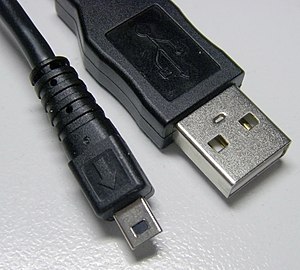
Universal Serial Bus
Universal Serial Bus
Universal serial bus er en datakommunikationsbus, som findes på de fleste computeres bundkort. Den har afløst serielle porte og parallelle porte, men mange bundkort har dog stadig disse udover USB og evt. FireWire.